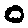
Label: 0